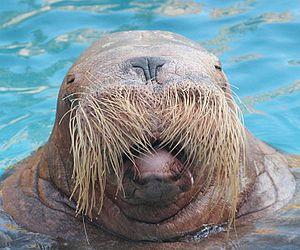
Le morse est une espèce de grands mammifères marins, unique représentant actuel de son genre, Odobenus, ainsi que de sa famille, celle des Odobenidae. Il possède une répartition discontinue circumpolaire dans l'océan Arctique et sa périphérie, comme le nord de l'Atlantique ou encore la mer de Béring, au nord du Pacifique. Deux à trois sous-espèces sont distinguées par leur taille et l'aspect de leurs défenses : O. r. rosmarus trouvée dans l'Atlantique, O. r. divergens, occupant le Pacifique et O. r. laptevi, au statut discuté, vivant en mer de Laptev.